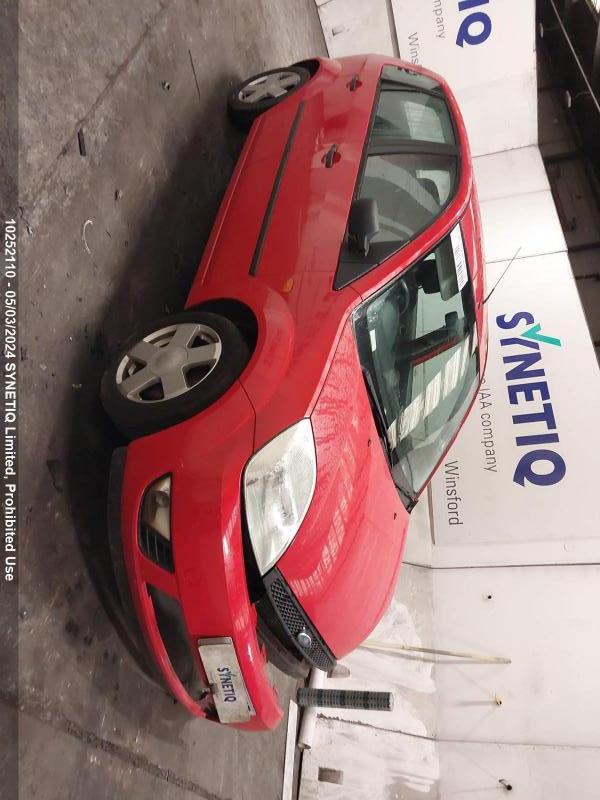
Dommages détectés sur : pare-choc avant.
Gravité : mineur